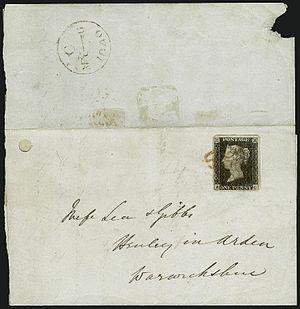
Dans la philatélie, premier jour désigne le premier jour d'émission d'un timbre-poste. Il fait désormais l'objet d'une manifestation philatélique où sont émis des souvenirs particuliers.